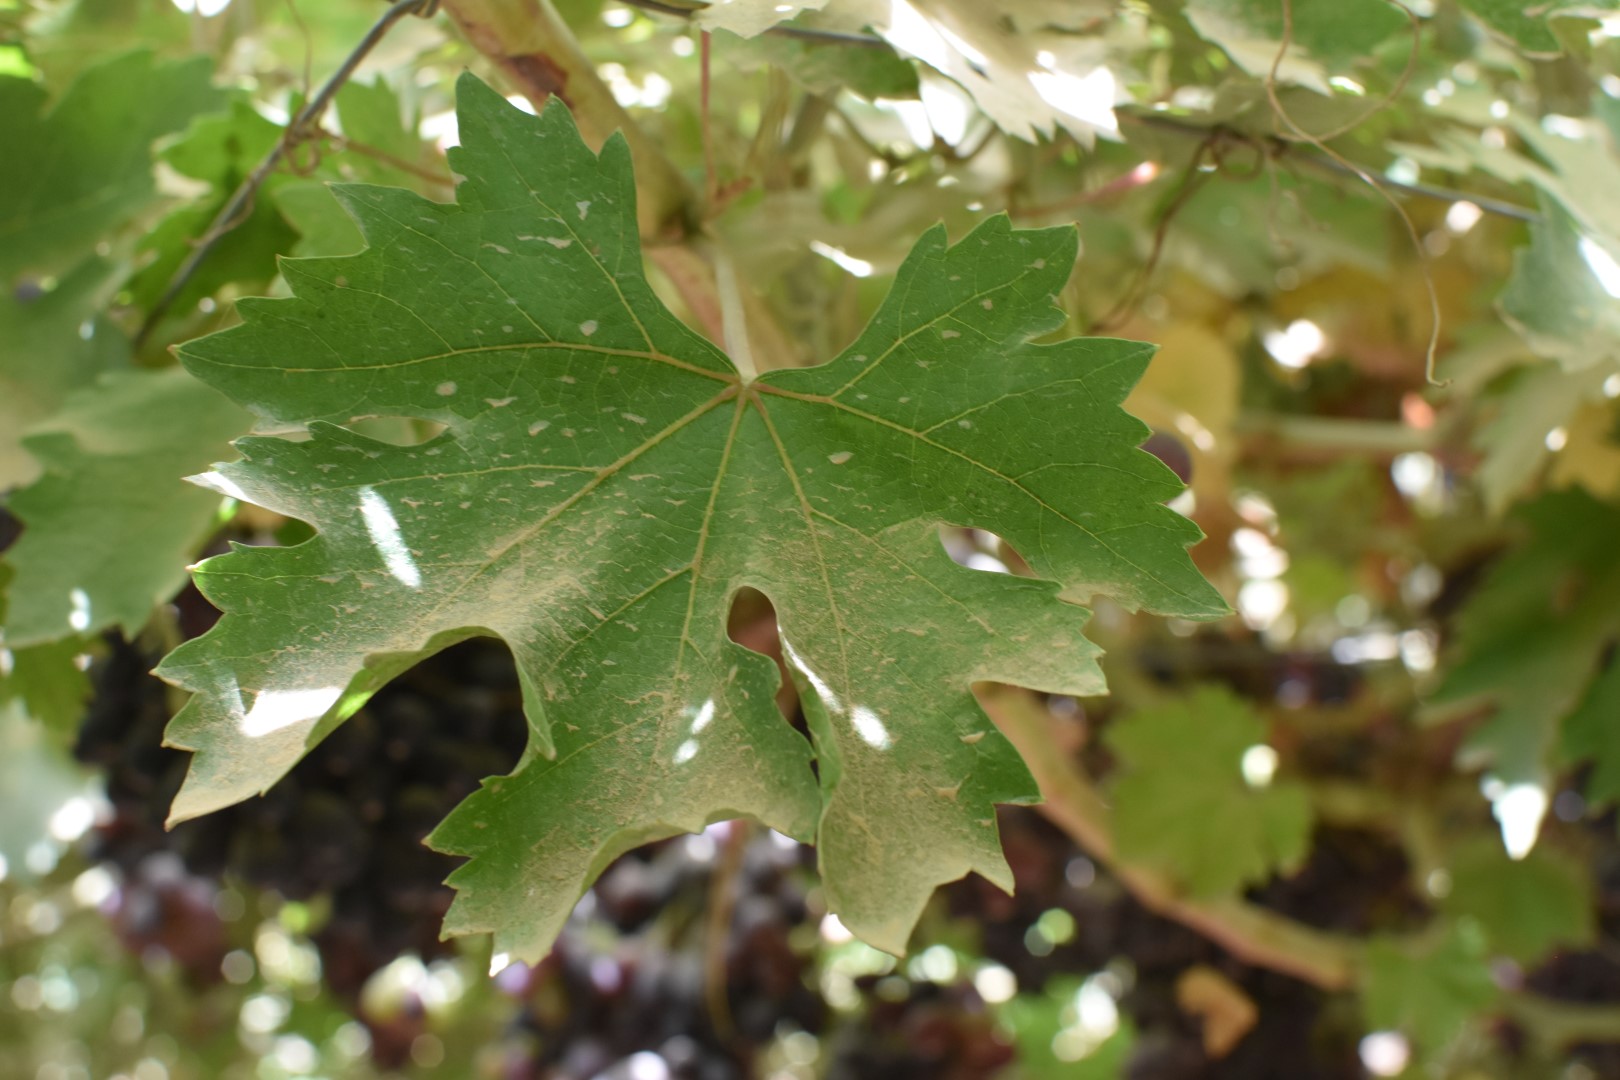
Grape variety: Riasi